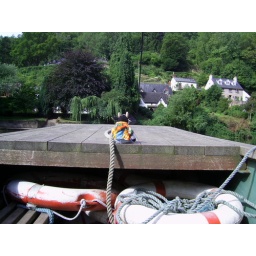
Daddy said they pulled the Symonds Yat Ancient Hand ferry boat across the river by a rope.